Logging as a service

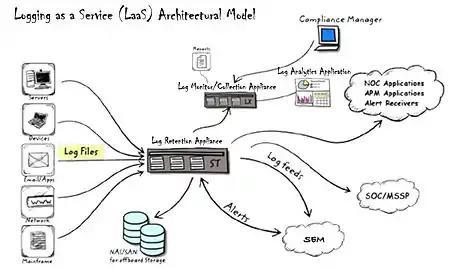
This diagram shows a typical LaaS Model with emphasis on centralization and normalization.

Under this model, the IT datacenter acts as the "private cloud" under the concept of cloud computing to provision the logs to various stakeholders within the organization for future forensics or analysis to identify risks, patterns of activity or predict behaviors based on the data collected within the logs. Just as IT becomes the "hub" of the service, the stakeholders become the beneficiaries of the centralized data in the form of alerts, reports or any periphery applications for predictive analysis or insight from big data through graphical display.